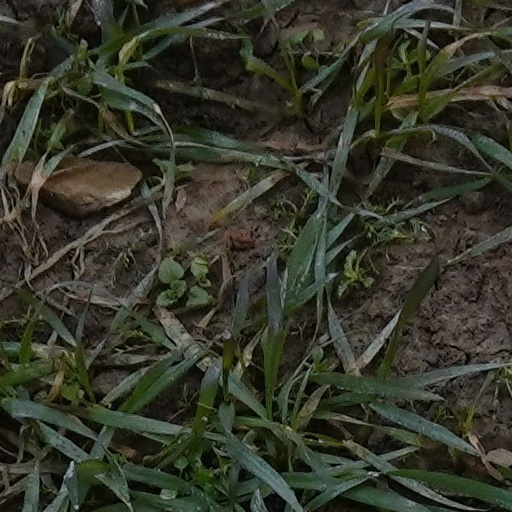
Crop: wheat